Brian Topp

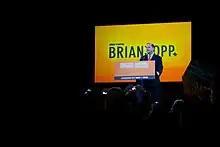
Brian Topp speaking at the 2012 NDP Leadership Convention in Toronto

Just prior to the convention opening, Topp and Ed Broadbent, both defined the race as staying true to the NDP cause, by going with Topp, or moving to the centre and away from its current principles by going with Thomas Mulcair. Pundits had comparisons with New Labour in Britain under Tony Blair and Gordon Brown, with Mulcair's stance on the party. Topp was considered to have one of the most polished presentations at the convention.